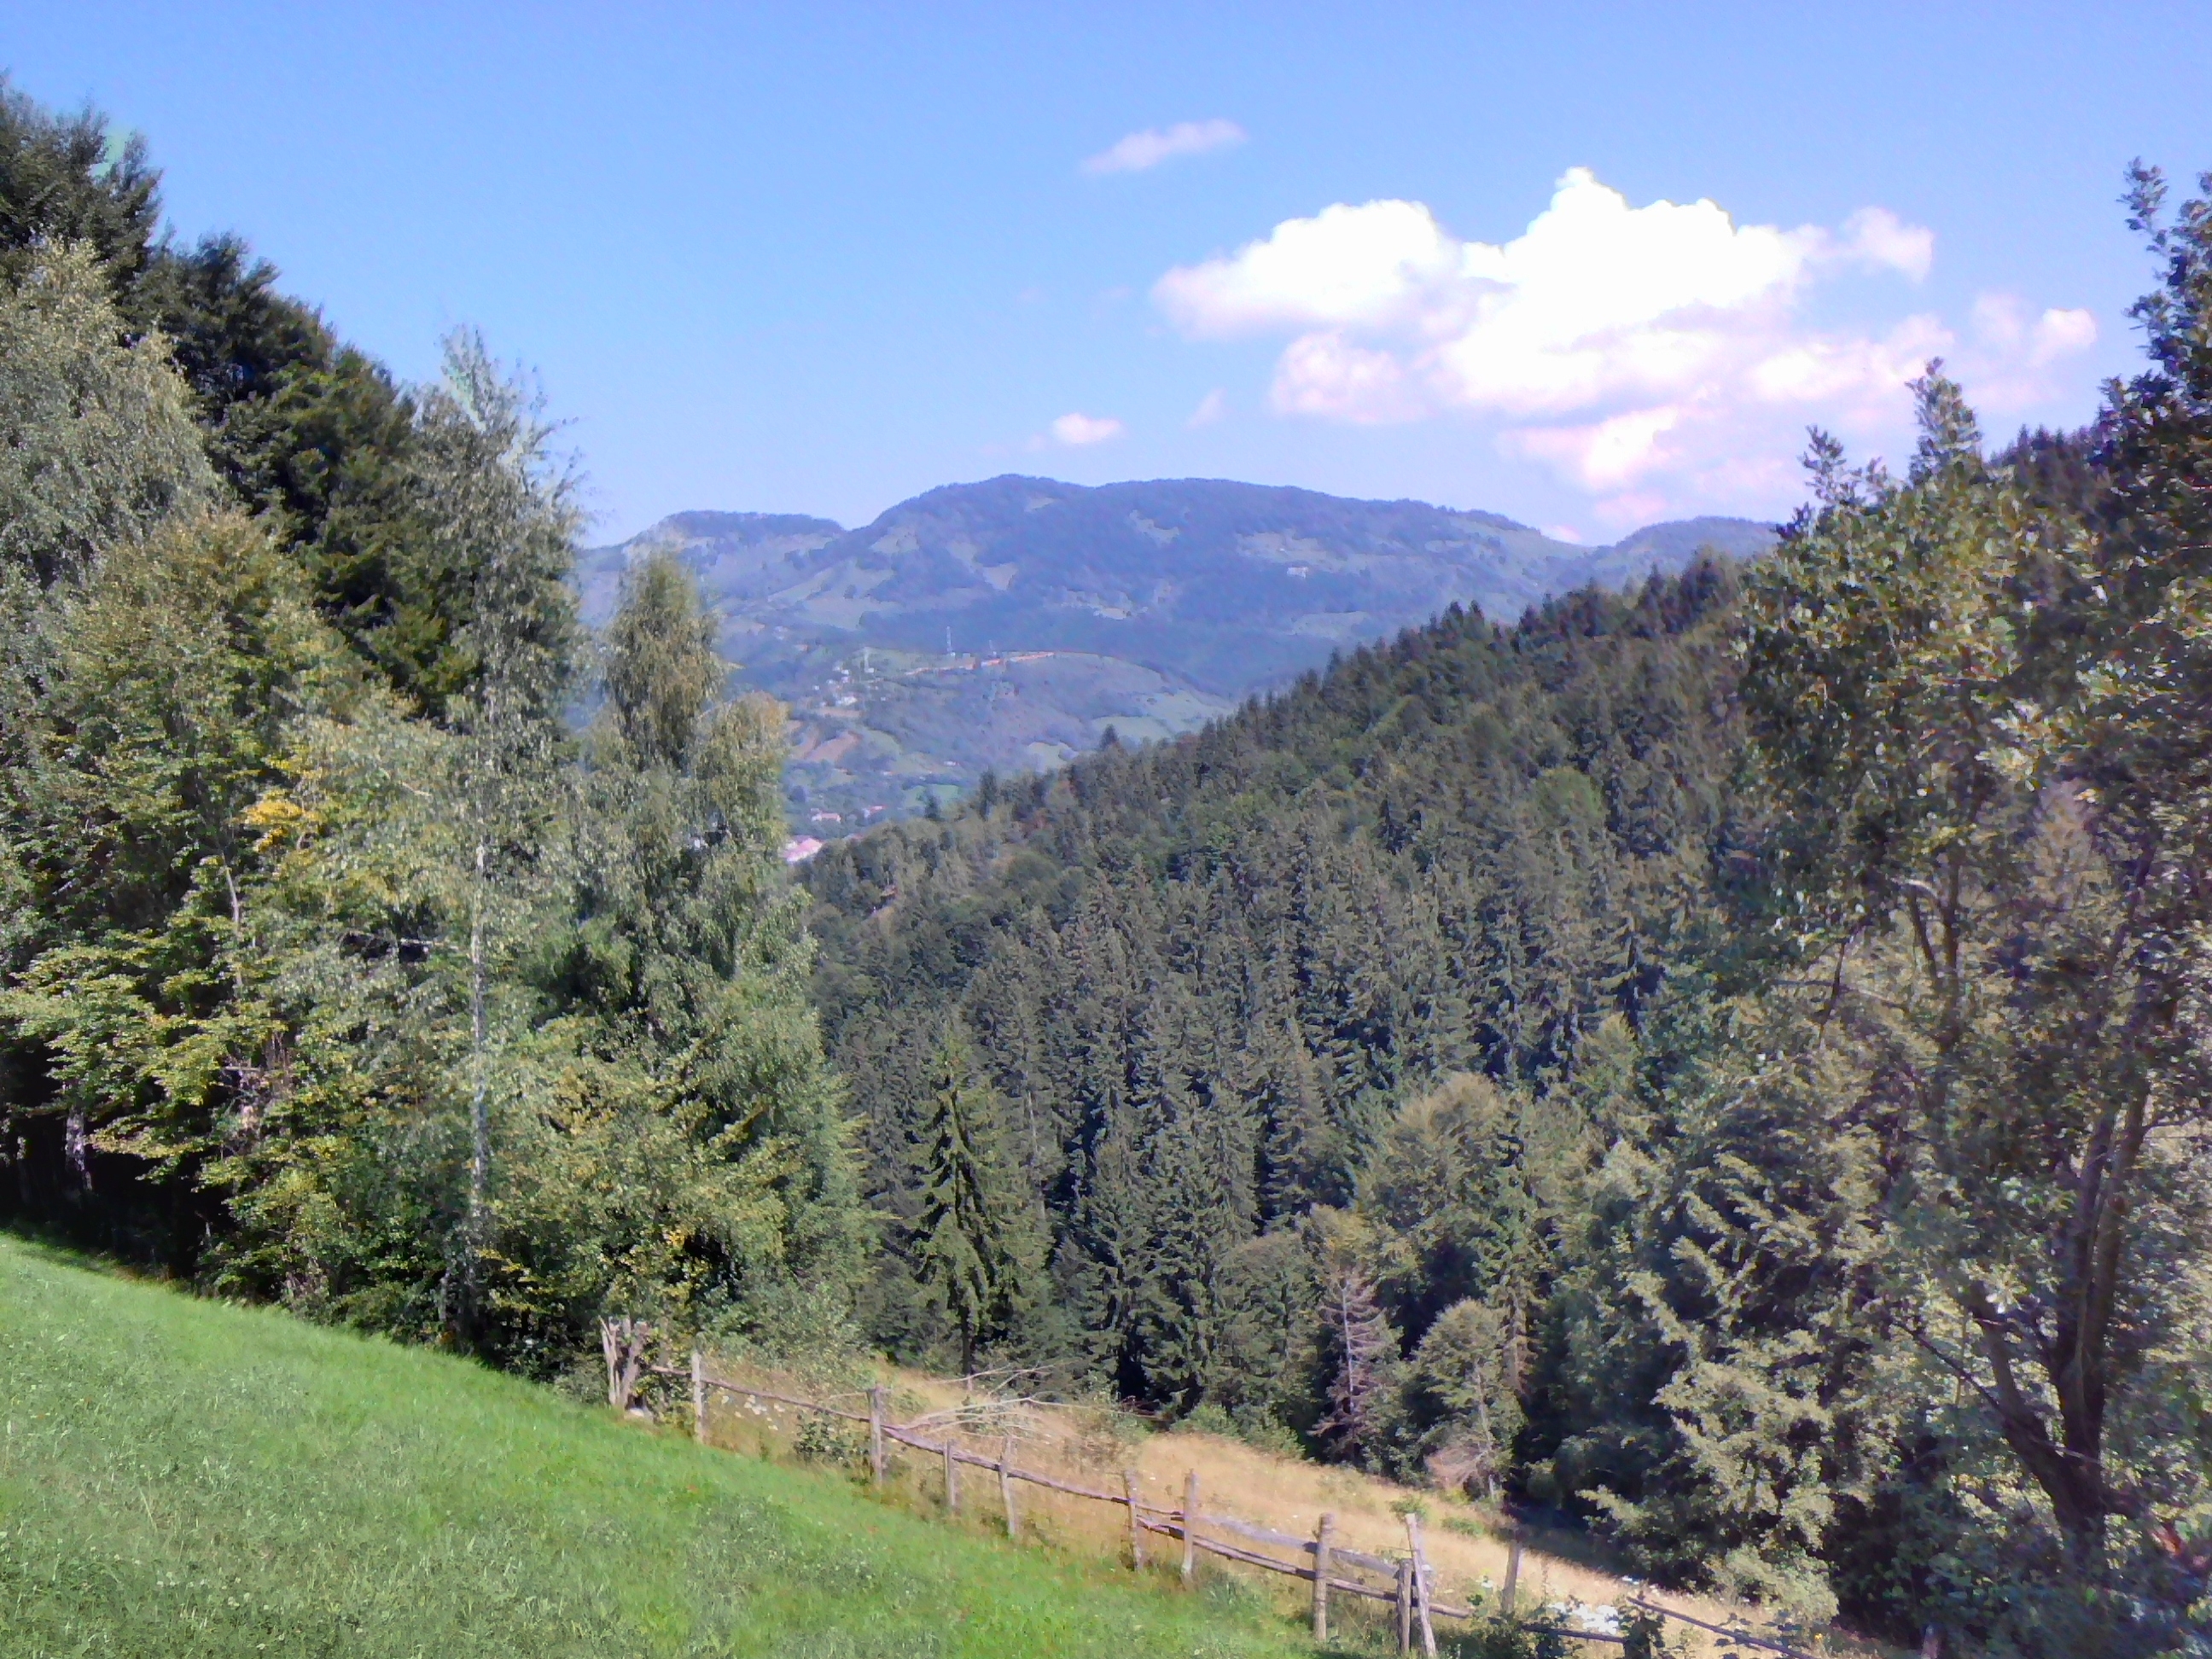
mountain, landscape, mountainous landforms, nature, natural landscape, wilderness, highland, vegetation, tree, natural environment, biome, hill station, nature reserve, tropical and subtropical coniferous forests, forest, hill, mountain range, valley, temperate broadleaf and mixed forest, plant community, temperate coniferous forest, leaf, ridge, woody plant, fell, shrubland, alps, plant, meadow, mount scenery, chaparral, rural area, land lot, national park, spruce fir forest, grassland, valdivian temperate rain forest, pasture, conifer, terrain, pine family, mountain pass, road, woodland, massif, fir